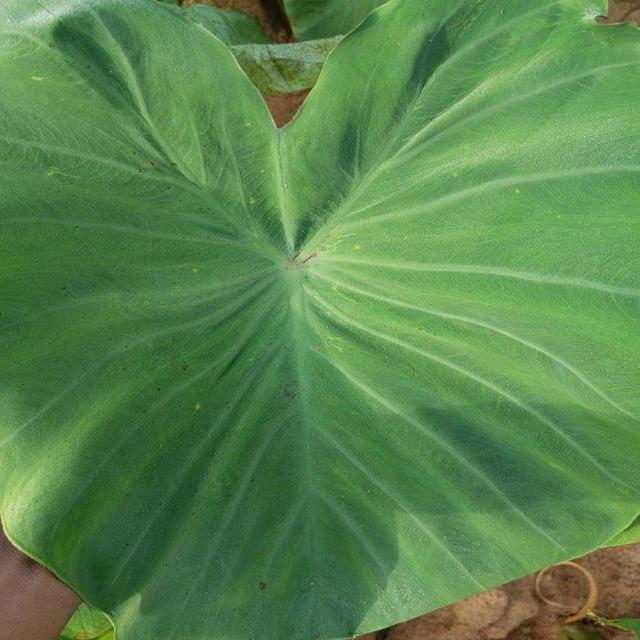
Label: Healthy